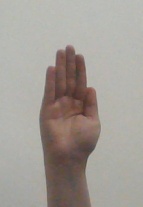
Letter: seen